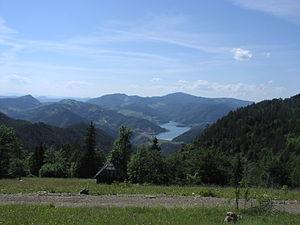
Tara - Lac de Perućac
Les monts Tara sont un massif montagneux situé à l'ouest de la Serbie, le long de la frontière avec la République serbe de Bosnie, Bosnie-Herzégovine. Ce massif appartient à la chaîne des Alpes dinariques. Le point culminant de l'ensemble est le mont Kozji rid, qui s'élève à 1 591 m, suivi du mont Zborište. En 1981, une grande partie de ce massif a été transformée en parc national.